Johnny Polygon

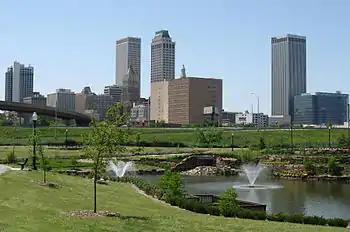
Tulsa, Oklahoma where Polygon grew up and proudly calls his hometown.

Johnny Polygon was born John Armour on May 15, 1984, in Cleveland, Ohio. His family soon relocated to Tulsa, Oklahoma, where Polygon was raised and proudly claims as his hometown. As an adolescent, Johnny Polygon first encountered hip hop through breakdancing. He later began rapping at the age of 14. Polygon continued participating in local theater groups and rap battles, helping him develop a sense of stage presence and projection.